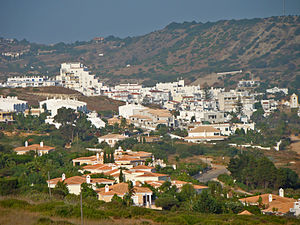
Praia da Luz
Praia da Luz, eller blot Luz er en by ved Algarvekysten i det sydligeste Portugal.